Tracy Chapman

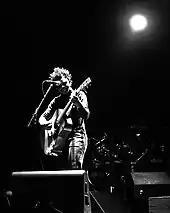
Chapman in Budapest, Hungary, 1988

At Elektra, she released "Tracy Chapman" (1988). The album was critically acclaimed, and she began touring and building a fanbase. "Fast Car" began its rise on the U.S. charts soon after she performed it at the televised Nelson Mandela 70th Birthday Tribute concert at Wembley Stadium in London in June 1988. At the concert, she initially performed a short set in the afternoon, but reached a larger audience when she was a last-minute stand in for Stevie Wonder, who had technical difficulties. This appearance is credited with greatly accelerating sales of the single and album. "Fast Car" became a No. 6 pop hit on the "Billboard" Hot 100 for the week ending August 27, 1988. "Rolling Stone" ranked the song at number 167 on their 2010 list of "The 500 Greatest Songs of All Time". "Talkin' 'bout a Revolution", the follow-up to "Fast Car", charted at No. 75 and was followed by "Baby Can I Hold You", which peaked at No. 48. The album sold well, going multi-platinum and winning three Grammy Awards, including an honor for her as Best New Artist. Later in 1988 she was a featured performer on the worldwide Amnesty International Human Rights Now! Tour.